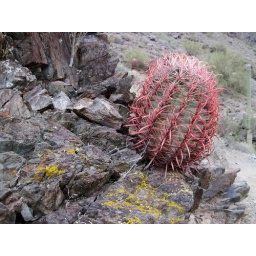
orange, green, and yellow lichens on rocks near a barrel cactus with very red fishhooks